William B. T. Trego

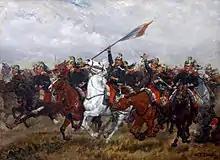
"The Color Guard", French dragoons, (1888)

In 1887, he went to Paris to study at the Académie Julian under the French academic painters Tony Robert-Fleury and William-Adolphe Bouguereau. Trego studied at the French museums while he was there and enjoyed the Paris night life with other Pennsylvania Academy alumni such as Robert Henri, Augustus B. Koopman, Henry McCarter, and Frederick J. Waugh. Trego also participated in the Paris Salons of 1889 and 1890, gaining some recognition for his 1889 submission, a military painting titled "The End of the Charge of von Bredow’s Brigade at Rezonville" depicting German cavalry units charge against French during the Franco-Prussian War. One French writer thought this work put Trego on par with the famous French academic military artist, Édouard Detaille. On his ocean voyage home from Paris in 1890, Trego returned to America not only with new found knowledge of French academic painting, he also returned with a French fiancée. But in a sad and very public event on board ship, the "handsome French girl" (as reported in the newspapers of the time) switched her affections to fellow Académie Julian student James R. Fisher. When they arrived in Philadelphia the news papers reported the two artists as parting ""bitter enemies"".